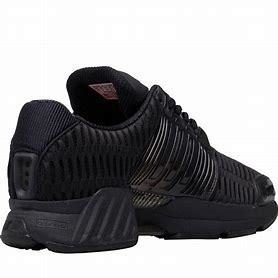
Brand: Adidas
Model: Climacool 1